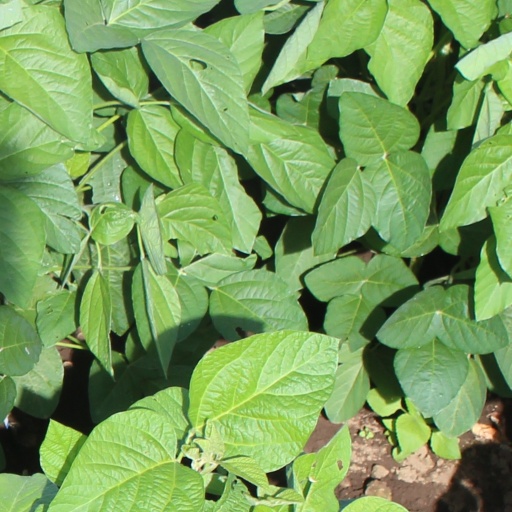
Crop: soybean